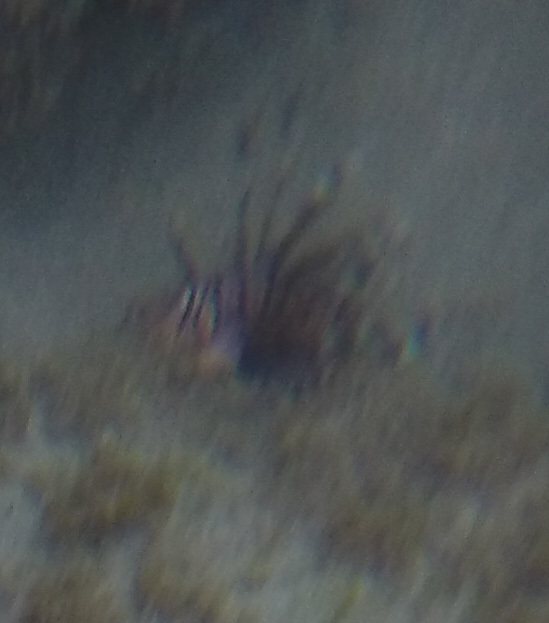
Pterois volitans (Red Lionfish)